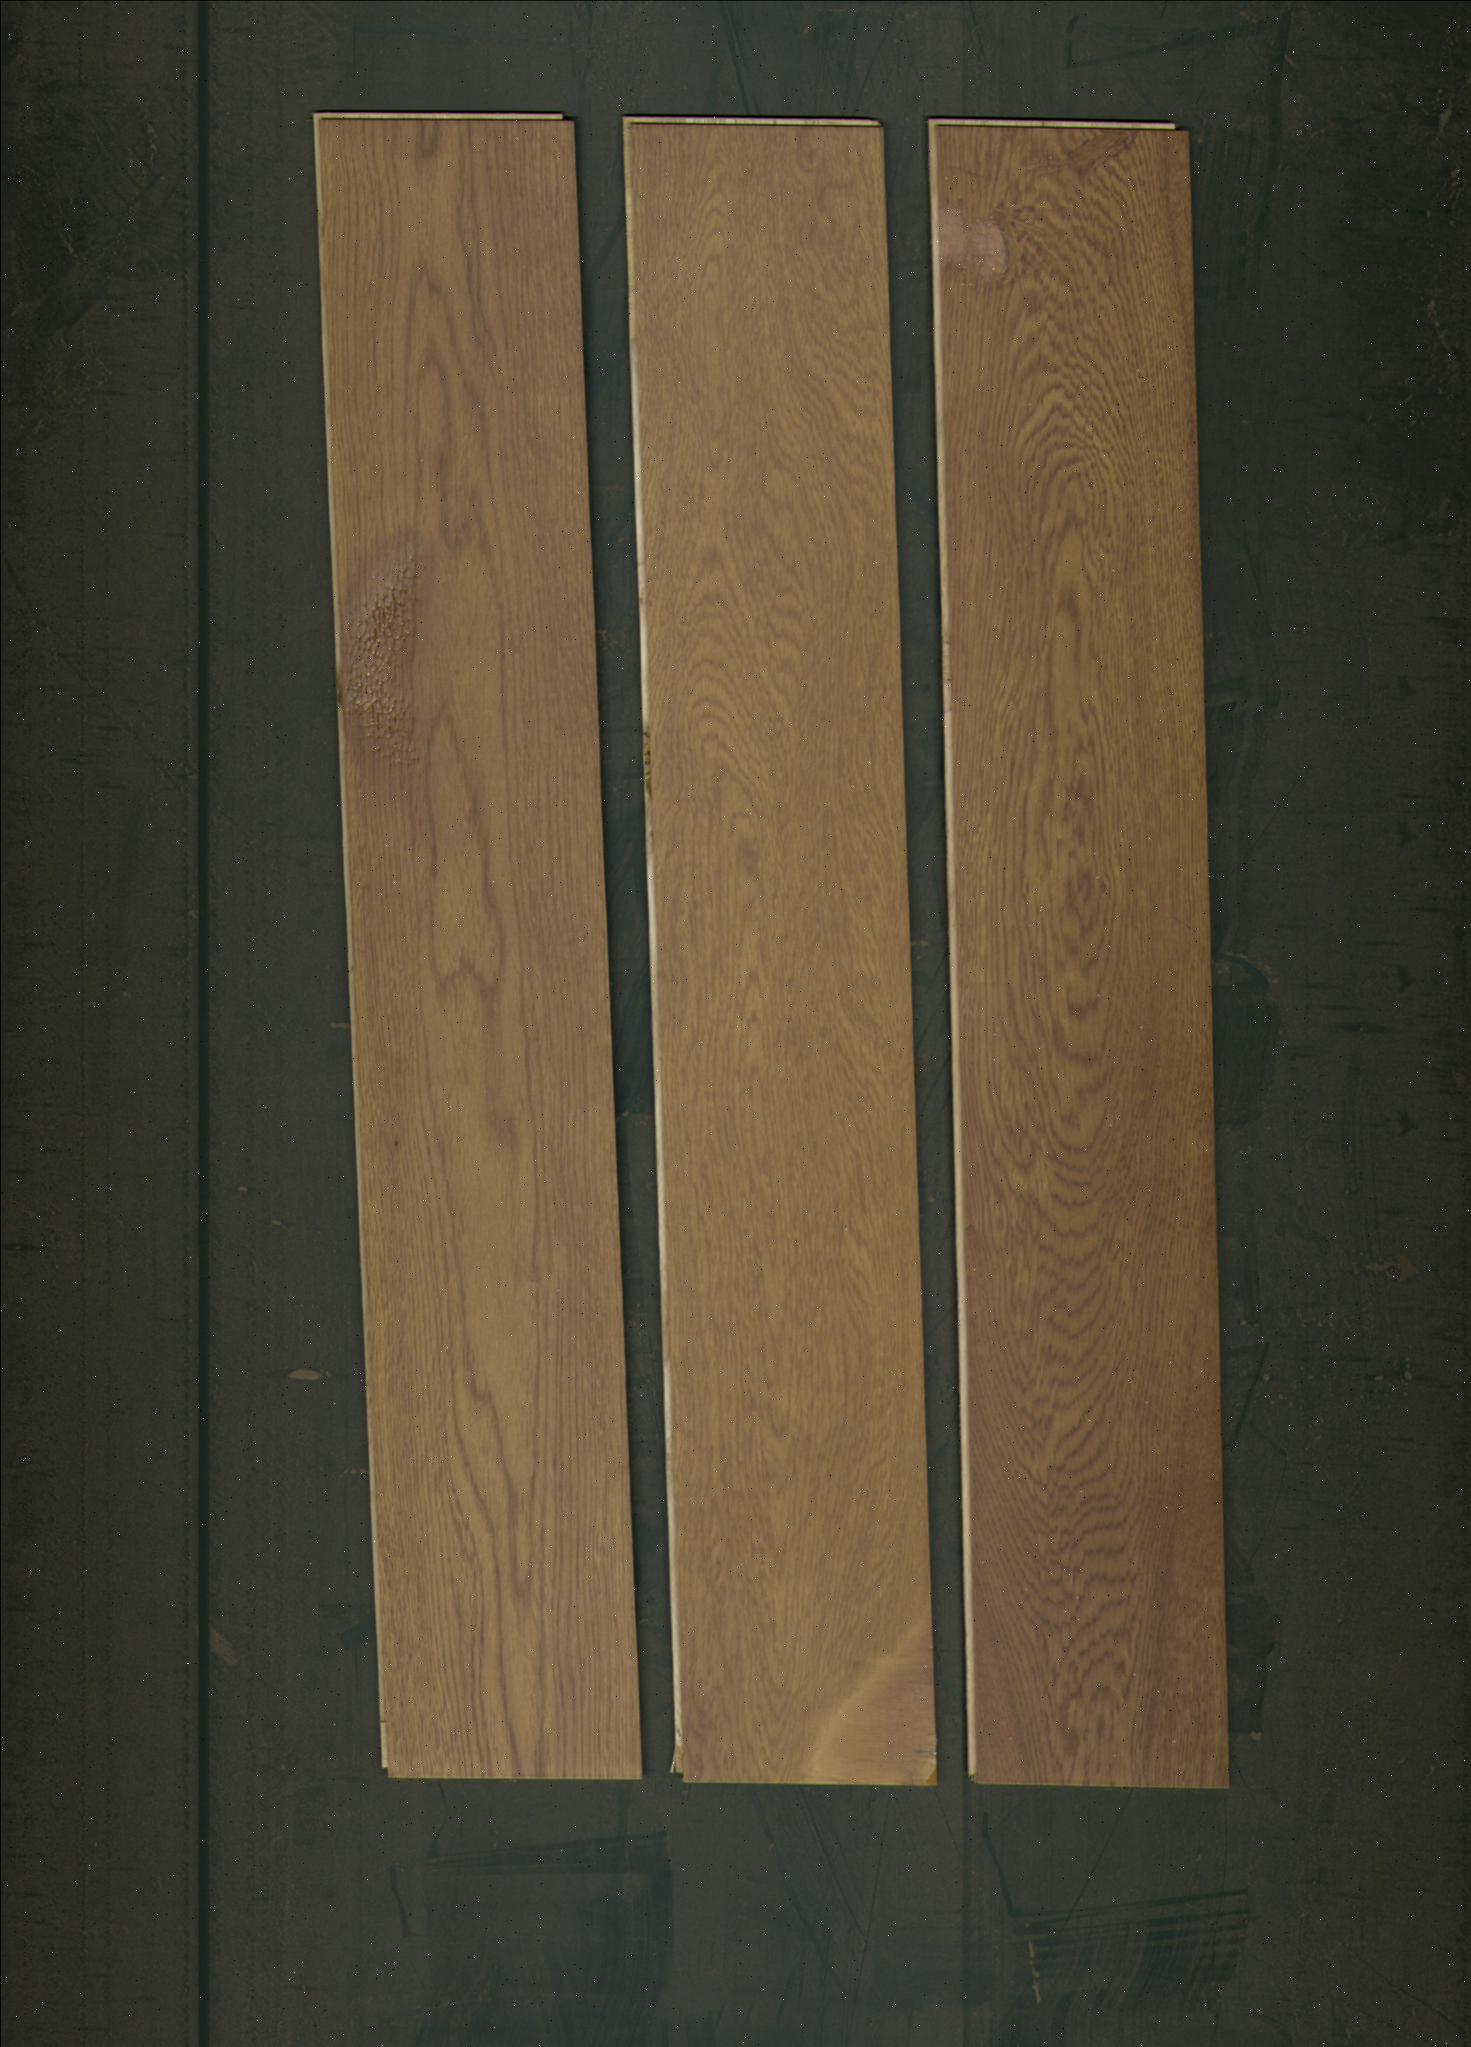
Label: mixers